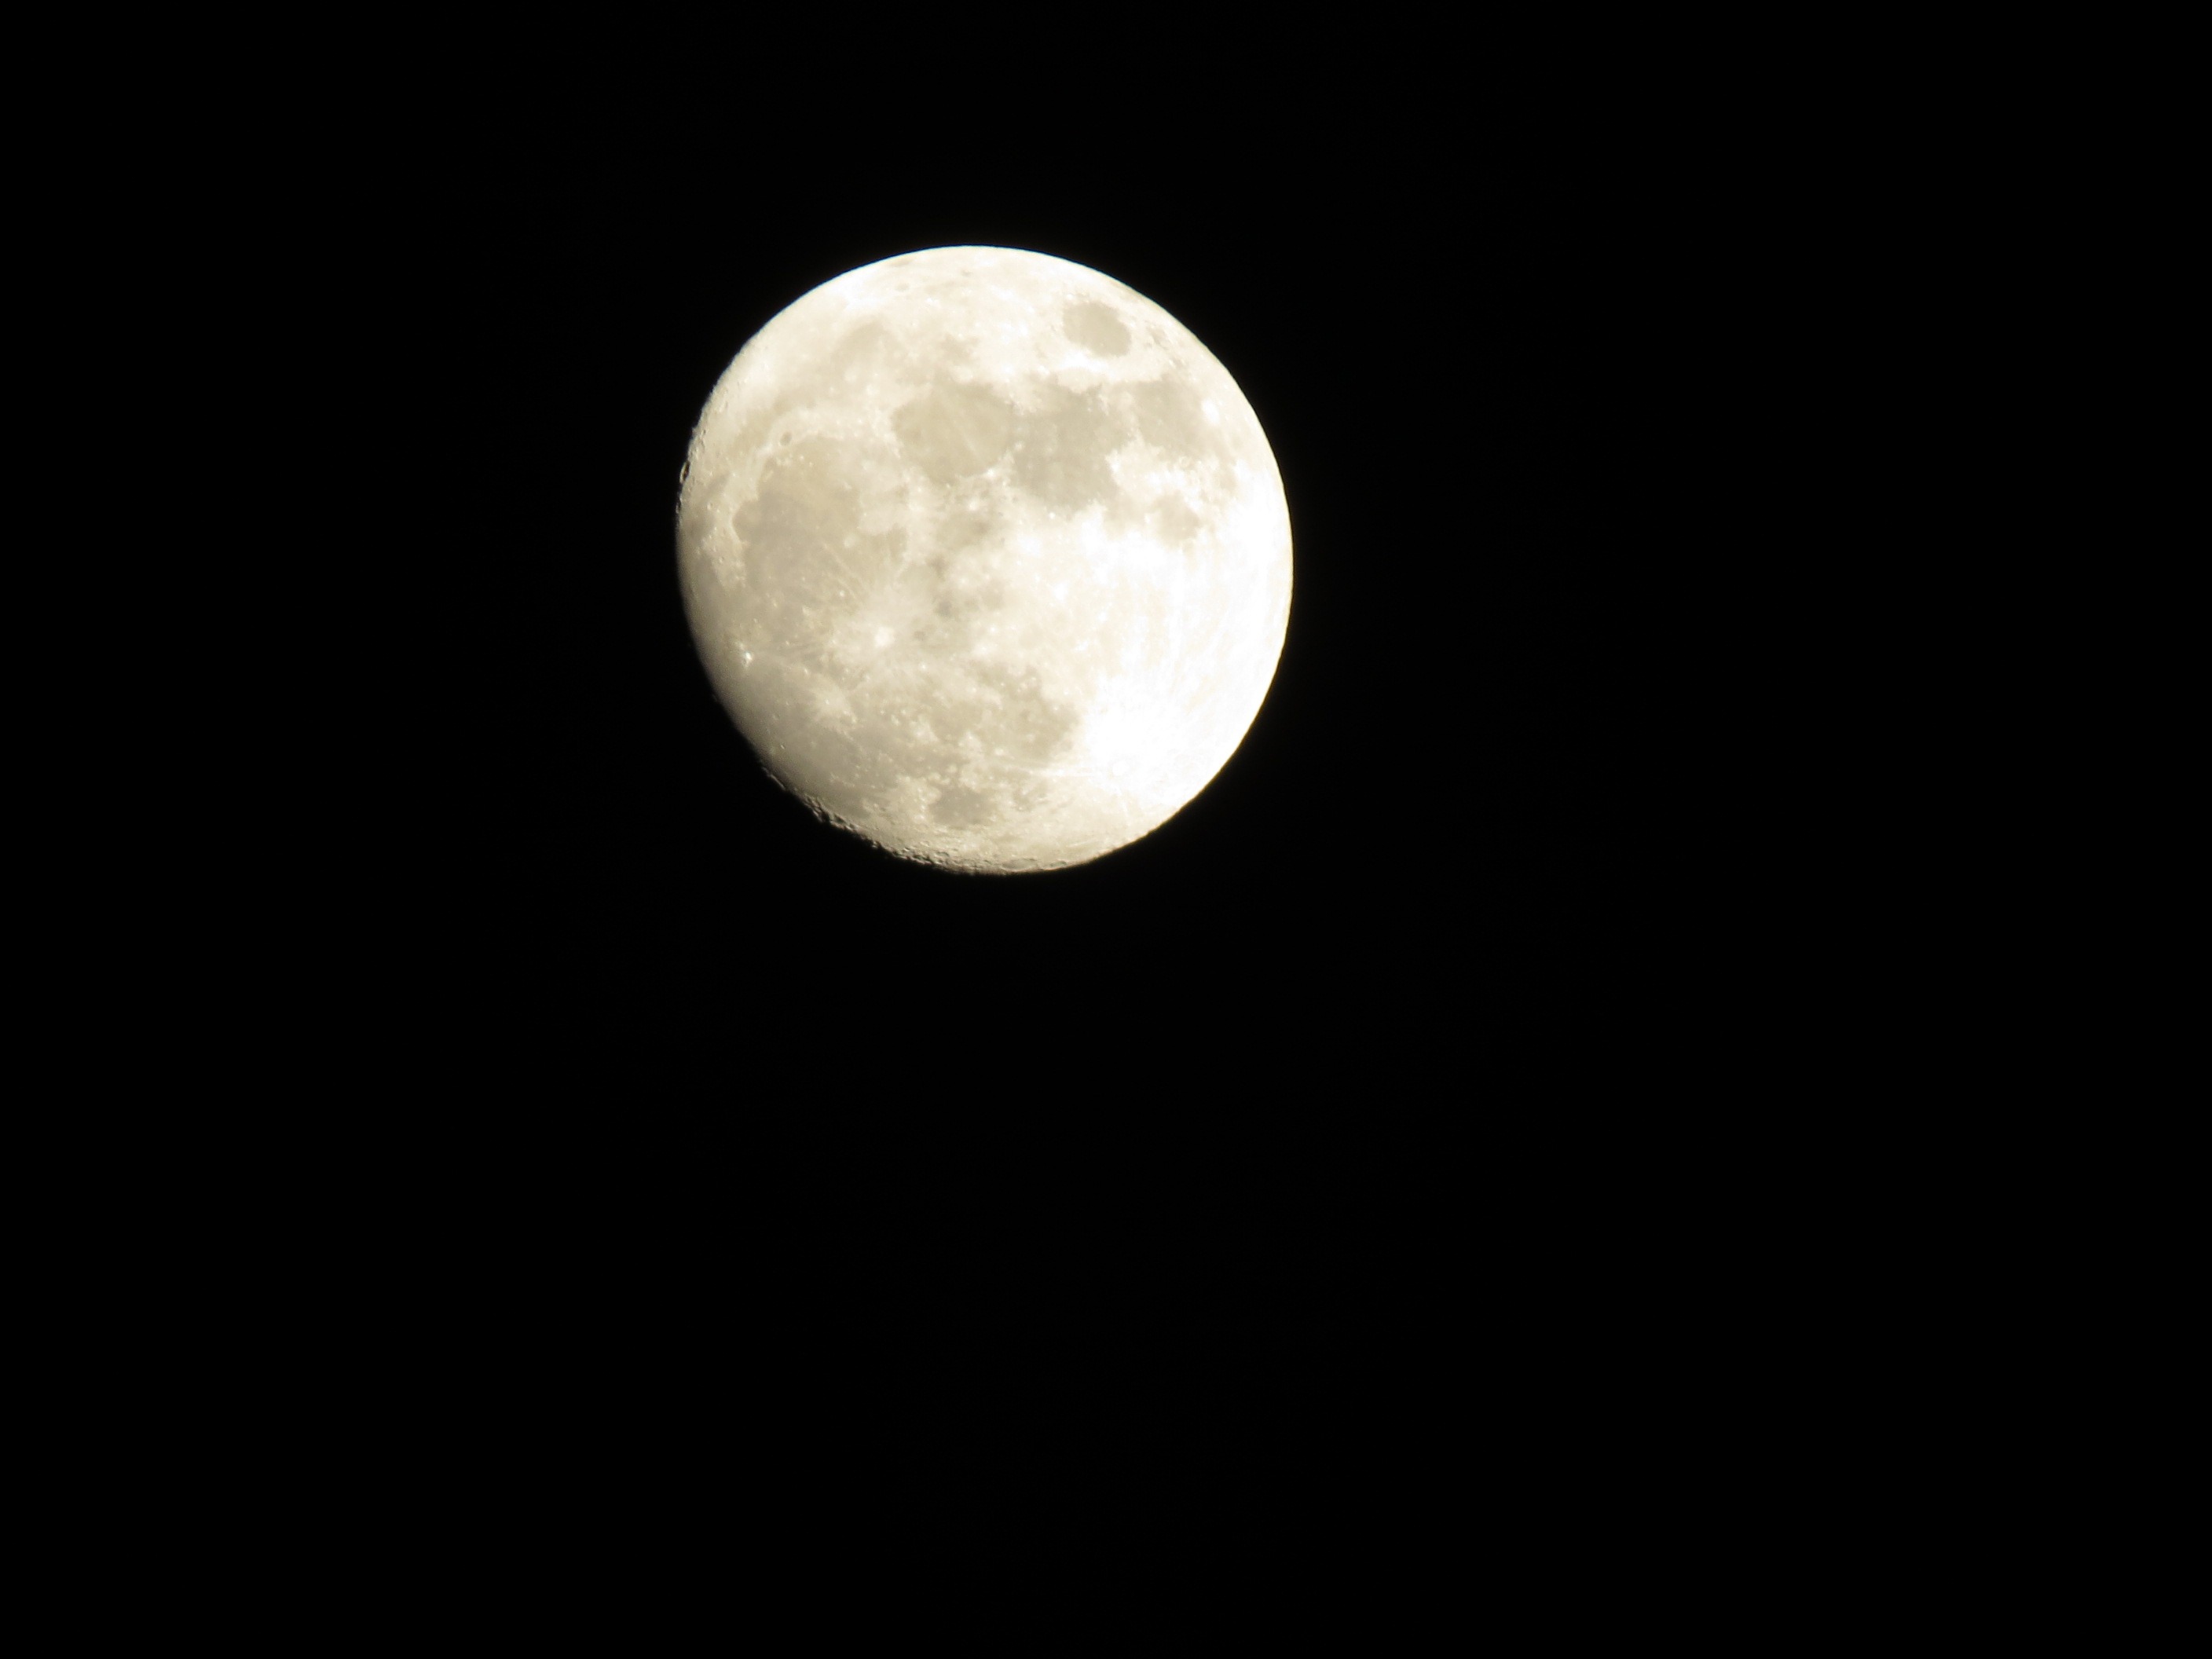
black and white, atmosphere, moon, full moon, circle, himmel, astronomical object, celestial event